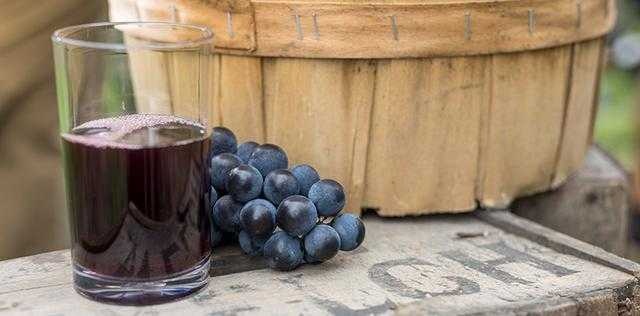
Label: Grapes